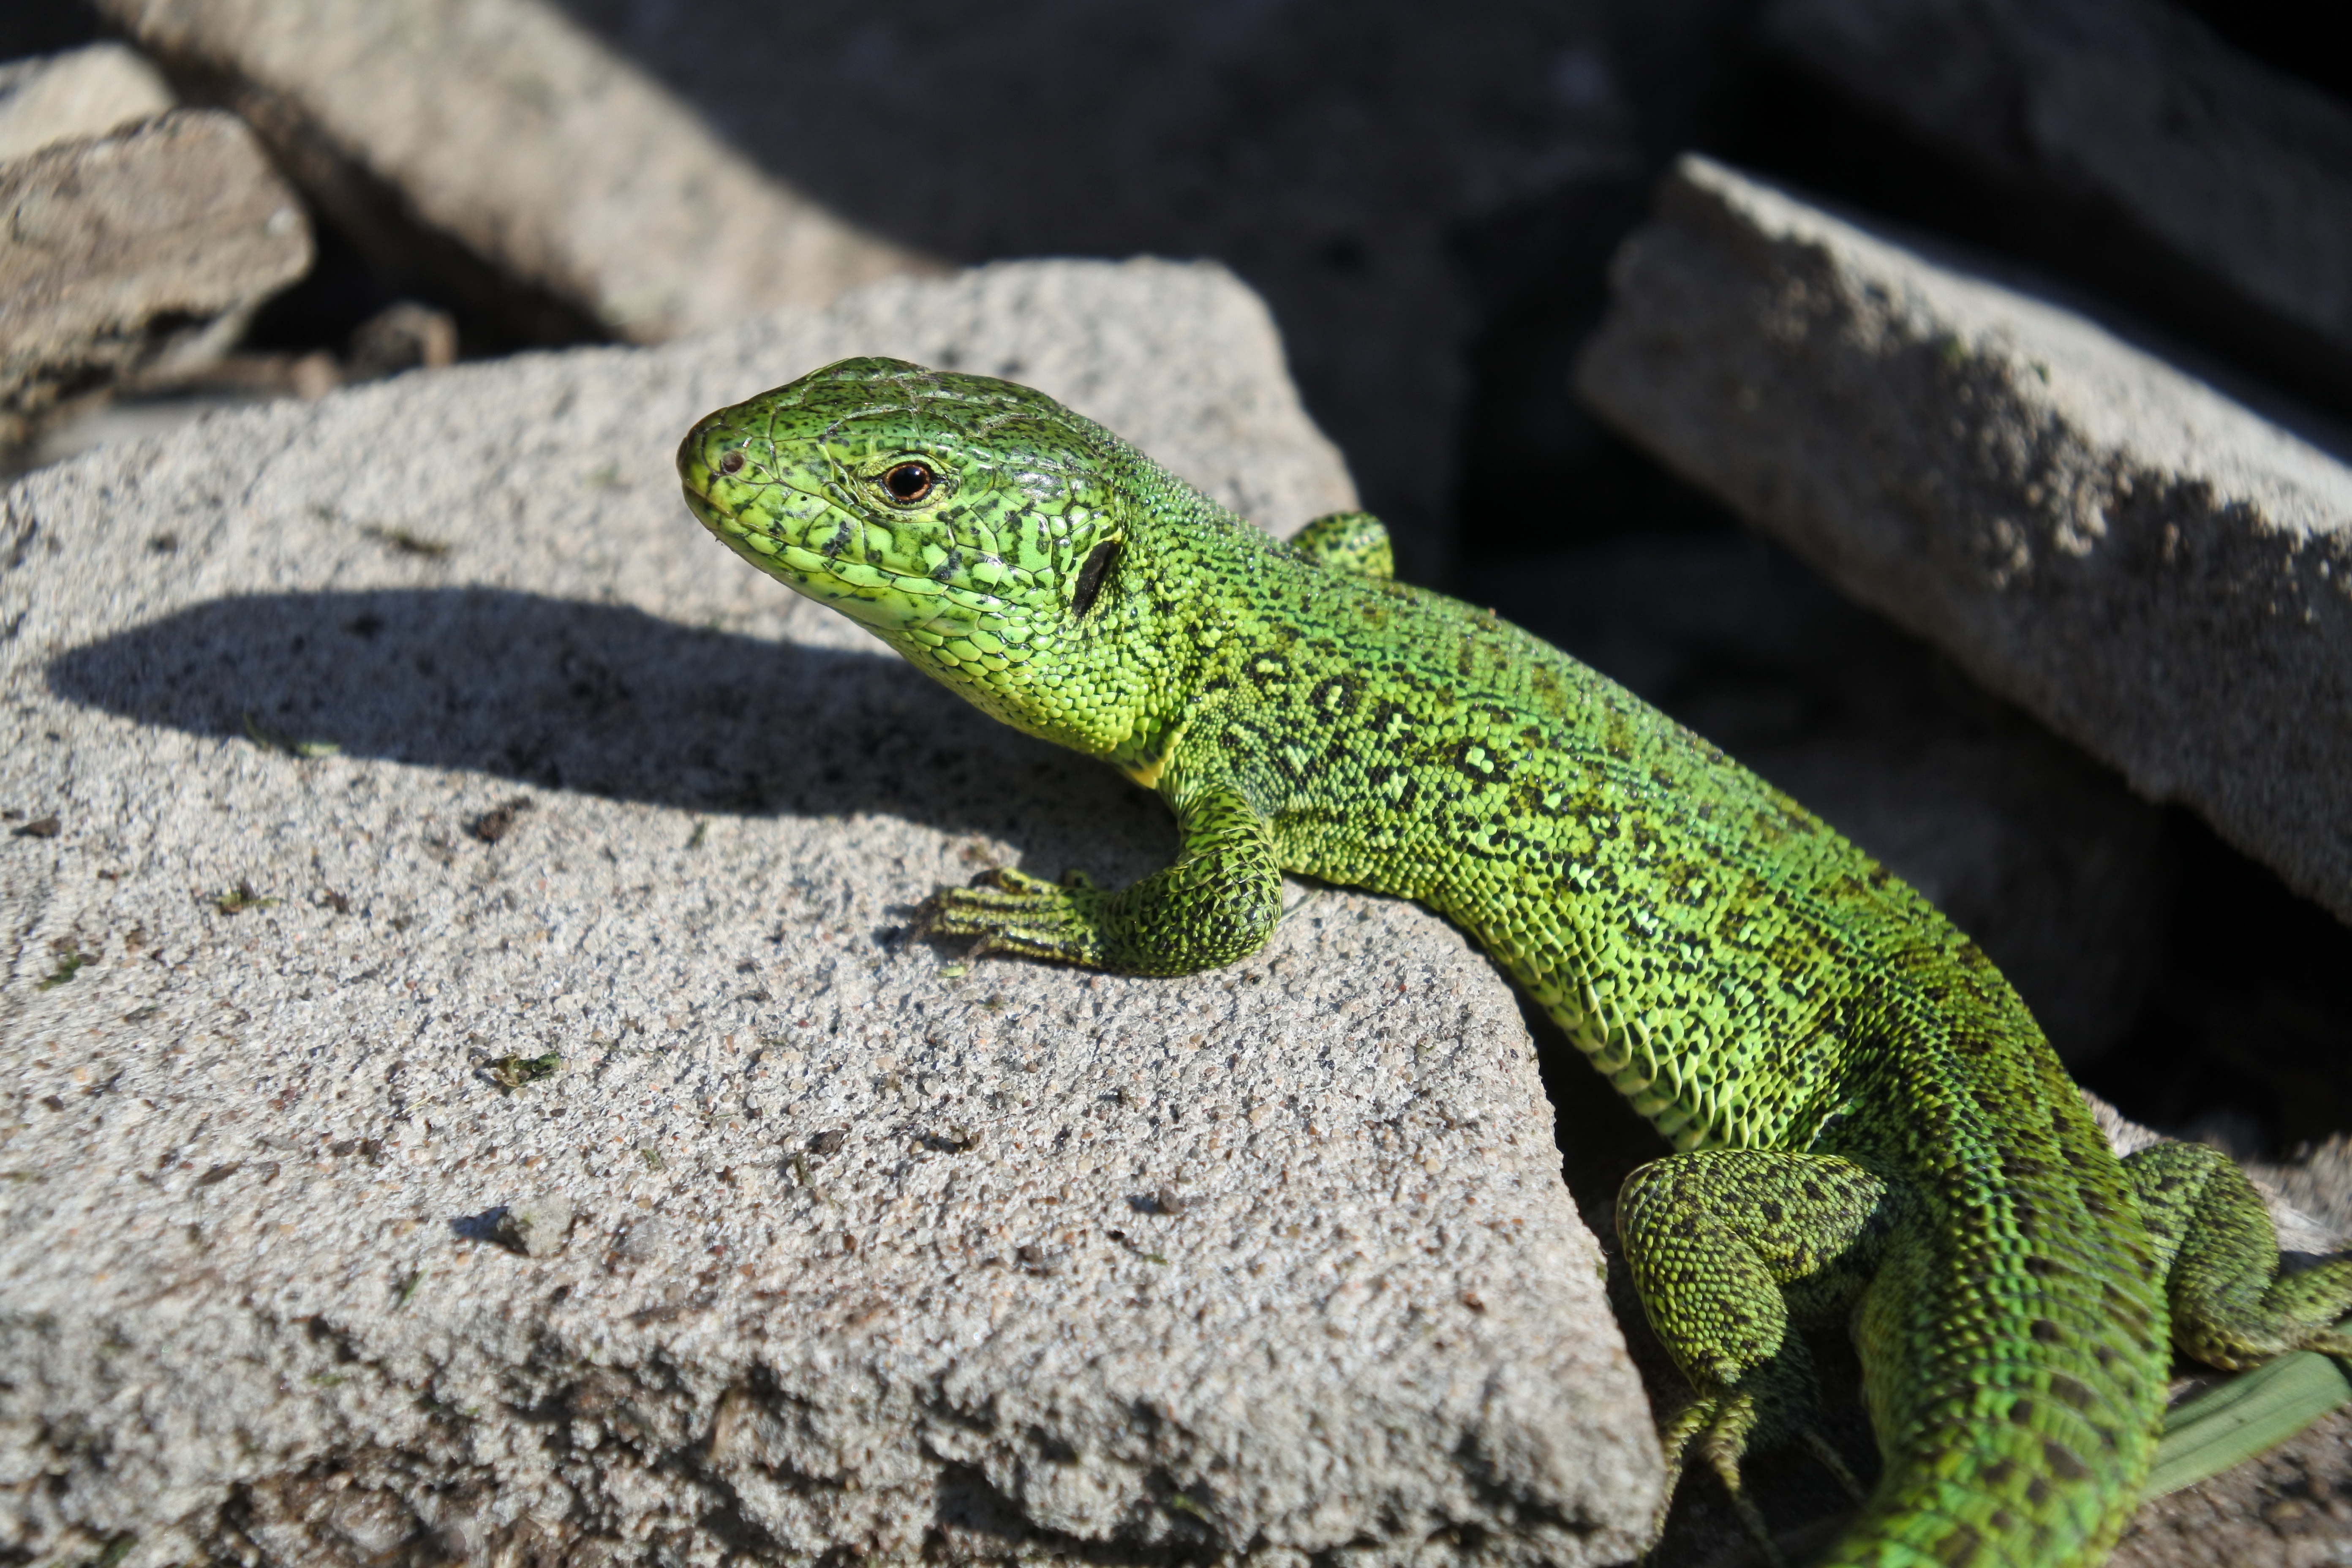
nature, animal, stone, vacation, green, journey, reptile, iguana, fauna, lizard, green lizard, beauty, reptiles, iguania, organism, krupnyj plan, lacerta, dactyloidae, scaled reptile, lacertidae, african chameleon, terrestrial animal